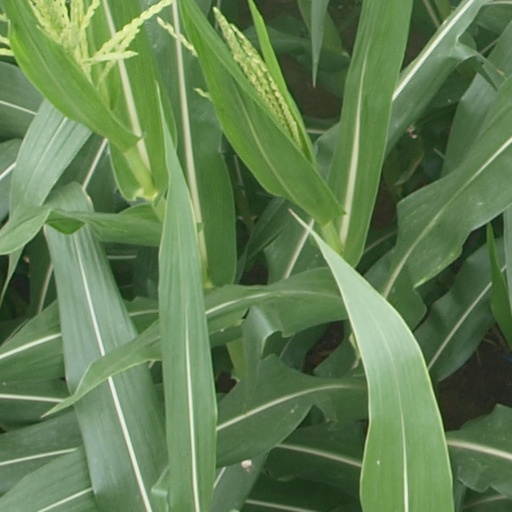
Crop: maize; corn